Geisenheim

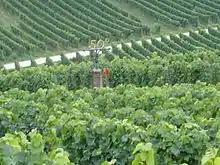
50th parallel north, in the middle of a vineyard

At Schloss Johannisberg, a statue today still recalls the unknown "Spätlesereiter" (“Late Harvest Rider”). Through the vineyards here, below the "Schloss" runs the 50th parallel of north latitude. Prince Klemens Wenzel von Metternich acquired the "Schloss" domain in 1816 after the Congress of Vienna from its former holder, Emperor Franz I as a gift.